Artyom Timofeyev (footballer)

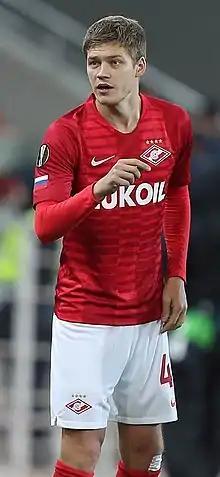
Timofeyev with Spartak in 2018

Artyom Andreyevich Timofeyev (born 12 January 1994) is a Russian football player who plays as a defensive midfielder for Lokomotiv Moscow.